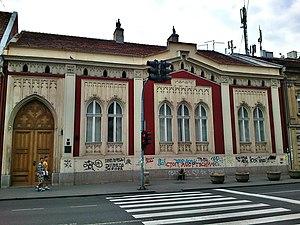
L'architecture de Belgrade présente des constructions très variées, du quartier de Zemun, qui, longtemps sous domination autrichienne, offre l'aspect typique d'une ville d'Europe centrale, jusqu'à l'architecture la plus moderniste, telle qu'on peut la trouver à Novi Beograd. Si la forteresse de Belgrade abrite les édifices les plus anciens de la capitale, en raison des nombreuses destructions que la ville a connues, les bâtiments les plus anciens du centre remontent pour la plupart au XIXᵉ siècle et au XXᵉ siècle.
Le musée de Zemun est situé à Belgrade, la capitale de la Serbie, dans la municipalité urbaine de Zemun. Créé en 1954, il dépend du Musée de la Ville de Belgrade. On y trouve des collections historiques concernant Zemun et sa région.
La rue Glavna est située à Belgrade, la capitale de la Serbie, dans la municipalité de Zemun et dans le quartier de Donji Grad.
Zemun est une municipalité de Serbie située sur le territoire de la Ville de Belgrade. Elle fait partie des 10 municipalités urbaines de la ville de Belgrade proprement dite. Au recensement de 2011, Zemun intra muros comptait 151 811 habitants et la municipalité dont elle est le centre 166 292.